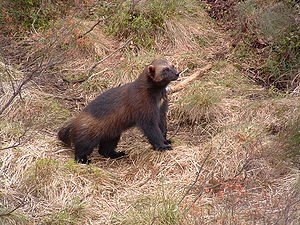
Jærv
Jærven er det største landlevende medlem i mårfamilien og det eneste medlem af slægten Gulo. Den findes i spredte bestande cirkumpolart i nordlige fjeldområder.